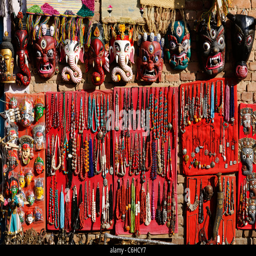
souvenirs on display in a shop